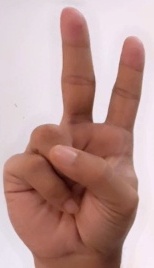
ASL sign: V